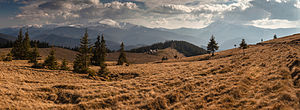
Ukraine / Geografi
Udsigt over nationalpark i Karpaterne i det vestlige Ukraine
Ukraine er et land i Østeuropa. Det grænser op til Rusland mod øst, Hviderusland mod nordvest, Polen, Ungarn og Slovakiet mod vest, Rumænien og Moldova mod sydvest, og Sortehavet og Det Azovske Hav mod henholdsvis syd og sydøst. Ukraine er i øjeblikket involveret i en territorialstridighed med Rusland over Krimhalvøen, som Rusland annekterede i 2014, men som Ukraine samt hovedparten af det internationale samfund anerkender som ukrainsk. Med Krimhalvøen har Ukraine et samlet areal på 603.628 kvadratkilometer, hvilket gør det til Europas største land. Ukraine er desuden verdens 46. største land. Ukraine har et indbyggertal på 42,5 millioner. Det er dermed det 32. folkerigeste land i verden.